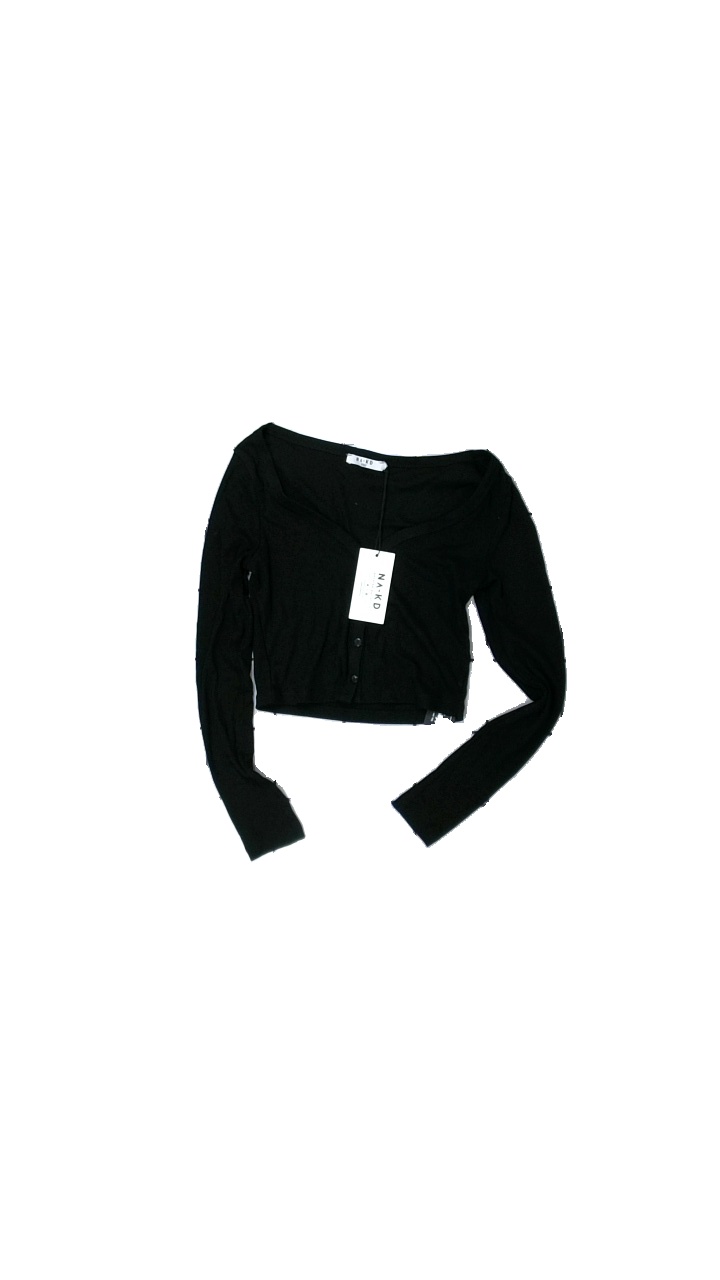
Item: Top (Ladies)
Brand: Na-kd
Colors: Black
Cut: Regular, V-collar
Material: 59% polyester, 41% cotton
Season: All
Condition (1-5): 3
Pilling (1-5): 4
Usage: Reuse
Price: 50-100